Cultural depictions of Stonehenge

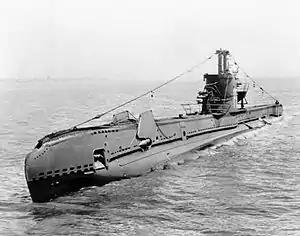
The S-class submarine

Turner's and Constable's paintings were arranged for a romantic effect and deviated from the actual state of the stones. Turner particularly added stones that were not there in reality and those that were, were incorrect in their dimensions. Throughout the nineteenth century, a new motive emerged in the depictions of Stonehenge, that of an anti-pagan approach, with paintings by the likes of William Overend Geller, with his painting "The Druid's Sacrifice" in 1832. In the novel "Tess of the d'Urbervilles" by Thomas Hardy, the main character, Tess, is captured by the police at Stonehenge, the 'heathen' nature of the setting being used to highlight the character's temperament.